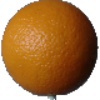
Label: Orange 1